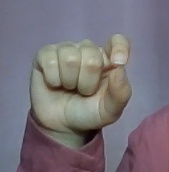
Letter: fa